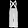
Label: Trouser